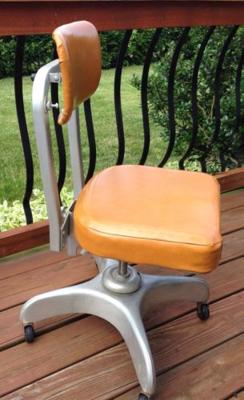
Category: chair